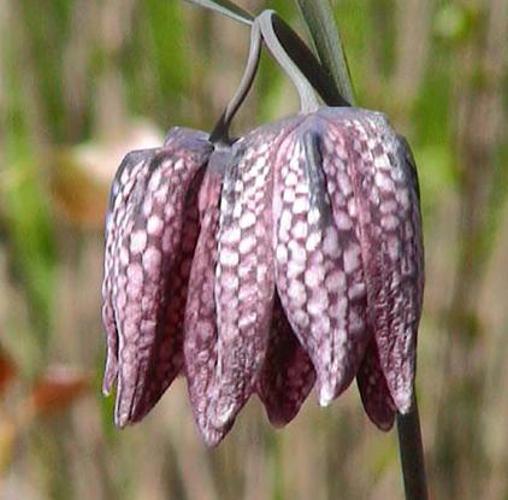
Flower: Fritillary